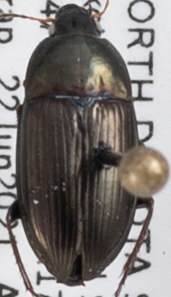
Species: Amara littoralis
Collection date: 2021-06-22
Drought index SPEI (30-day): -2.09
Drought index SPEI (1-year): -2.09
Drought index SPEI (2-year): -0.184